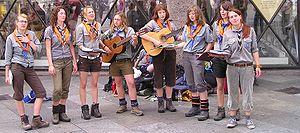
Le guidisme est l'équivalent du scoutisme pour les filles et les jeunes femmes, appelées guides ou éclaireuses. Robert Baden-Powell, fondateur du scoutisme, se fit assister de sa sœur Agnes puis de sa femme Olave, pour créer ce mouvement. Le guidisme est organisé au niveau mondial par l'Association mondiale des guides et éclaireuses.
Le scoutisme en Allemagne est composé d'associations de scoutisme regroupées de manière à pouvoir être reconnues par l’OMMS et l’AMGE. Pour les filles, il s’agit du Ring deutscher Pfadfinderinnenverbände et du Ring deutscher Pfadfinderverbände. Chaque cercle est composé de trois associations : une catholique, une protestante et une interconfessionnelle. Les associations catholiques pour filles et pour garçons sont indépendantes, les associations protestantes et interconfessionnelles n'ont chacune qu'une structure pour les filles et les garçons. Il y a donc en tout quatre associations reconnues au niveau mondial.